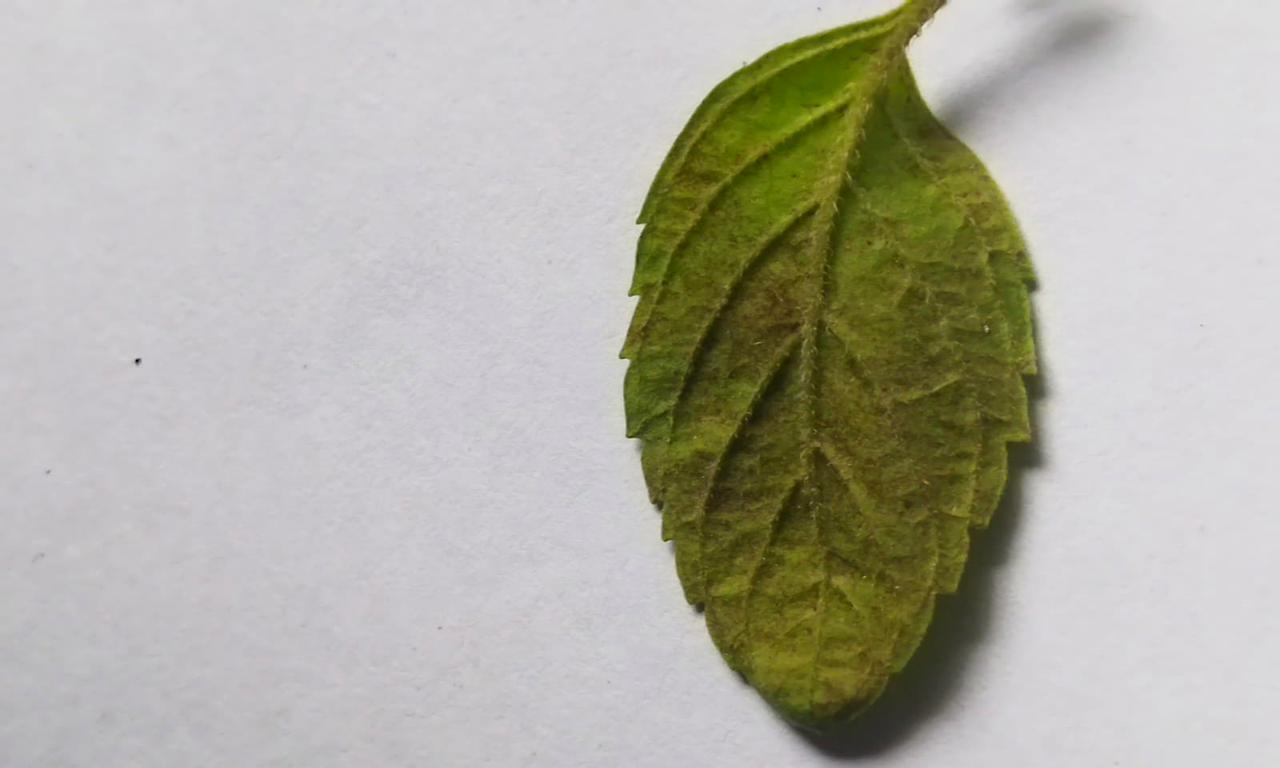
Label: Spoiled